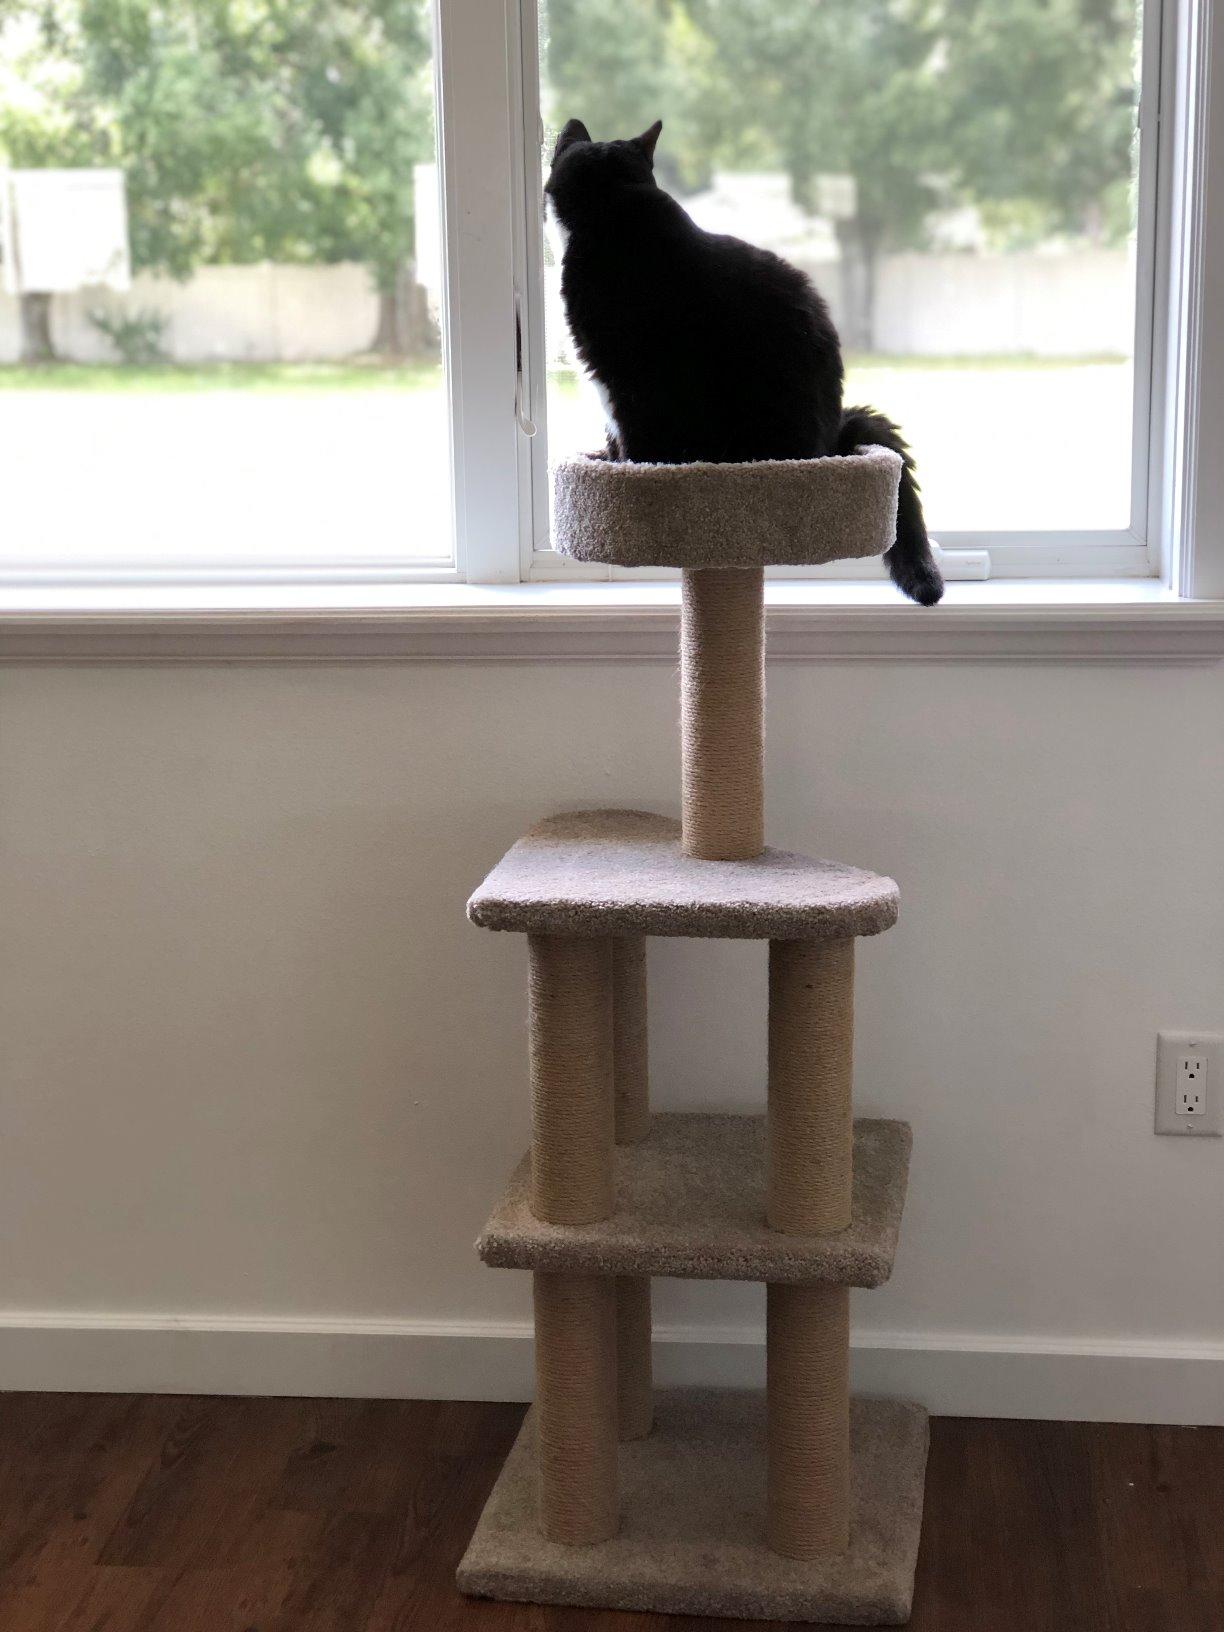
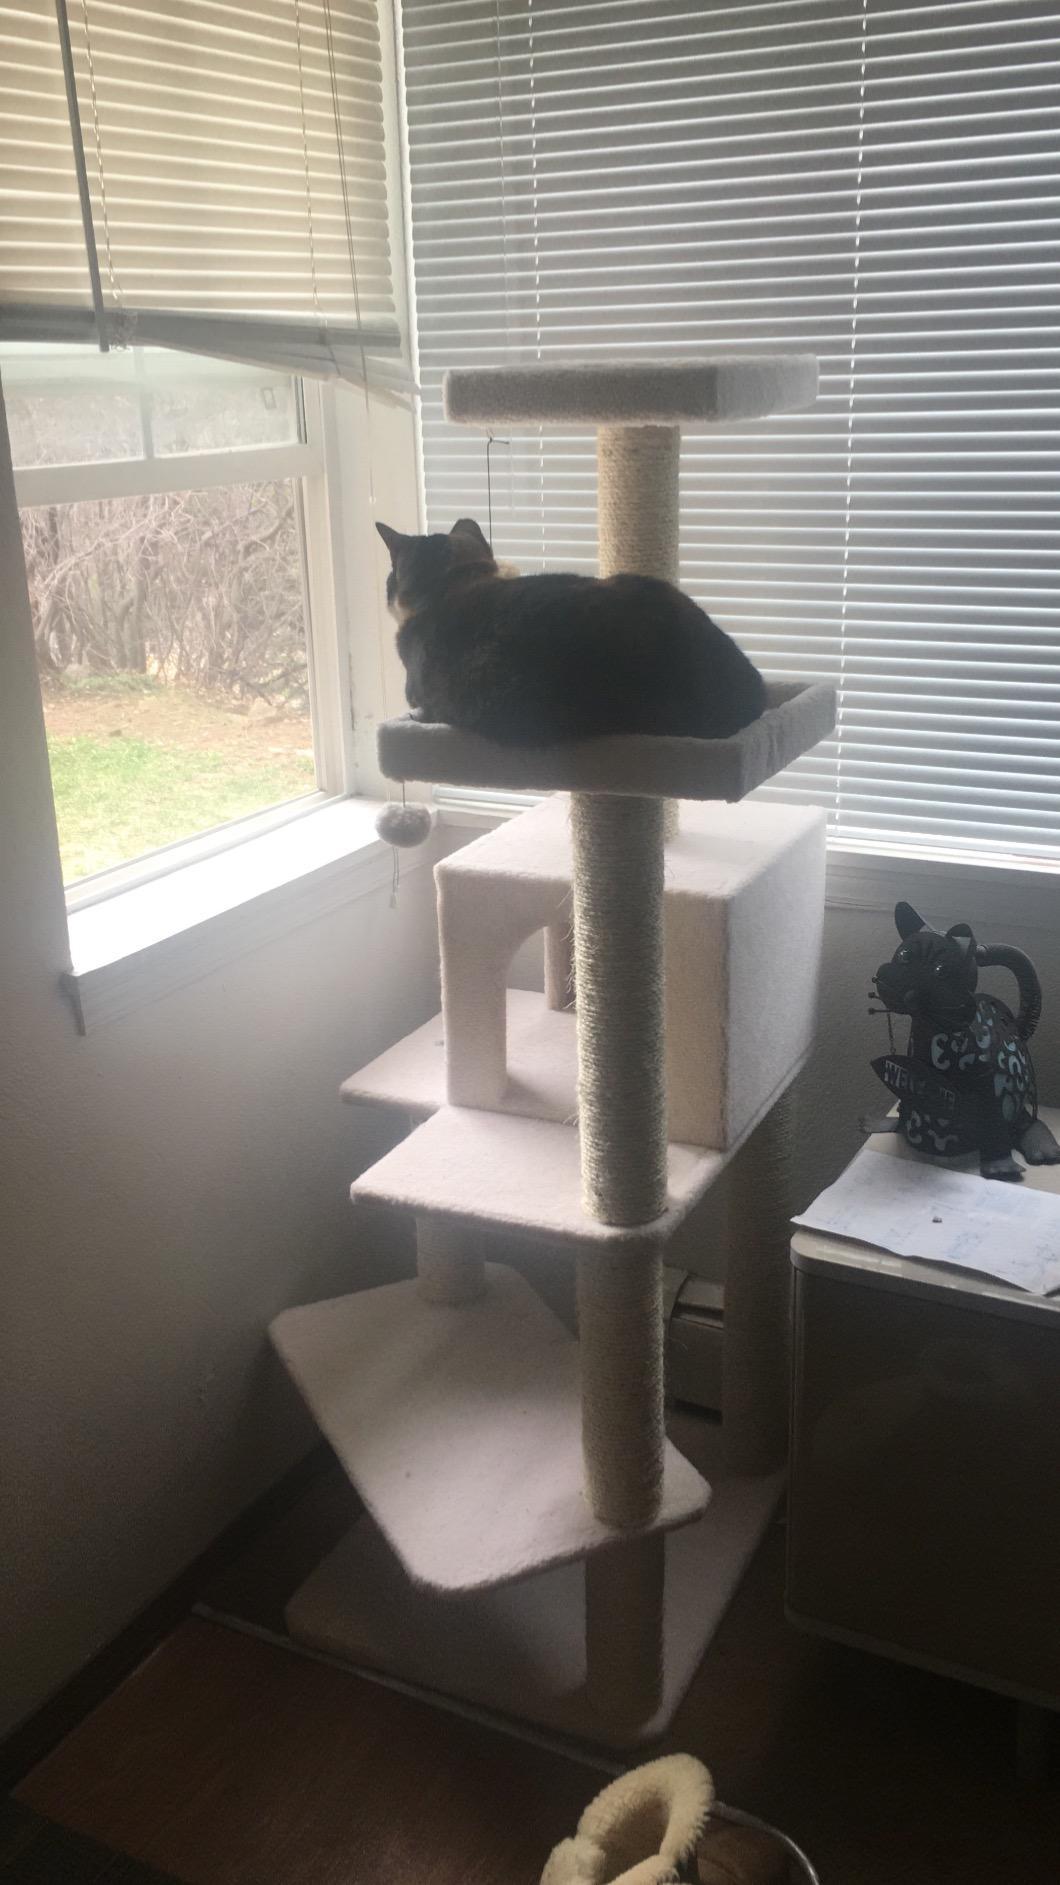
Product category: items_cat tree
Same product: no